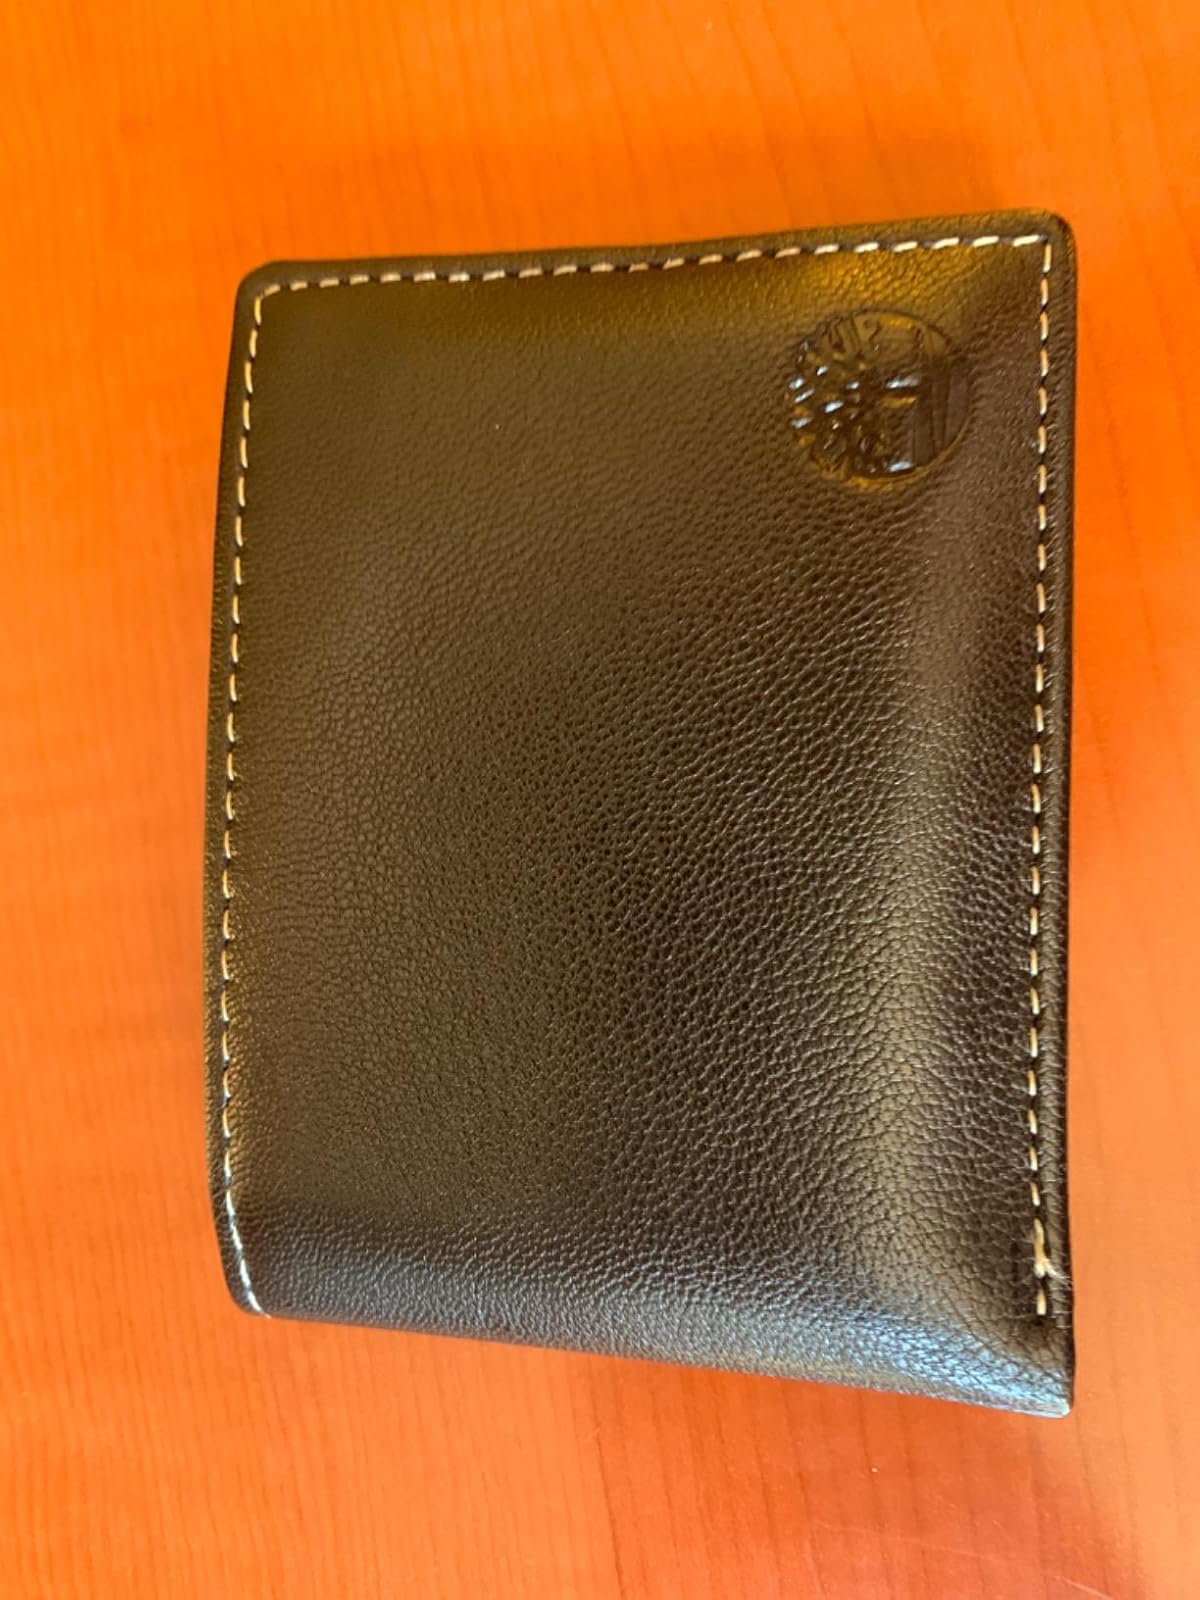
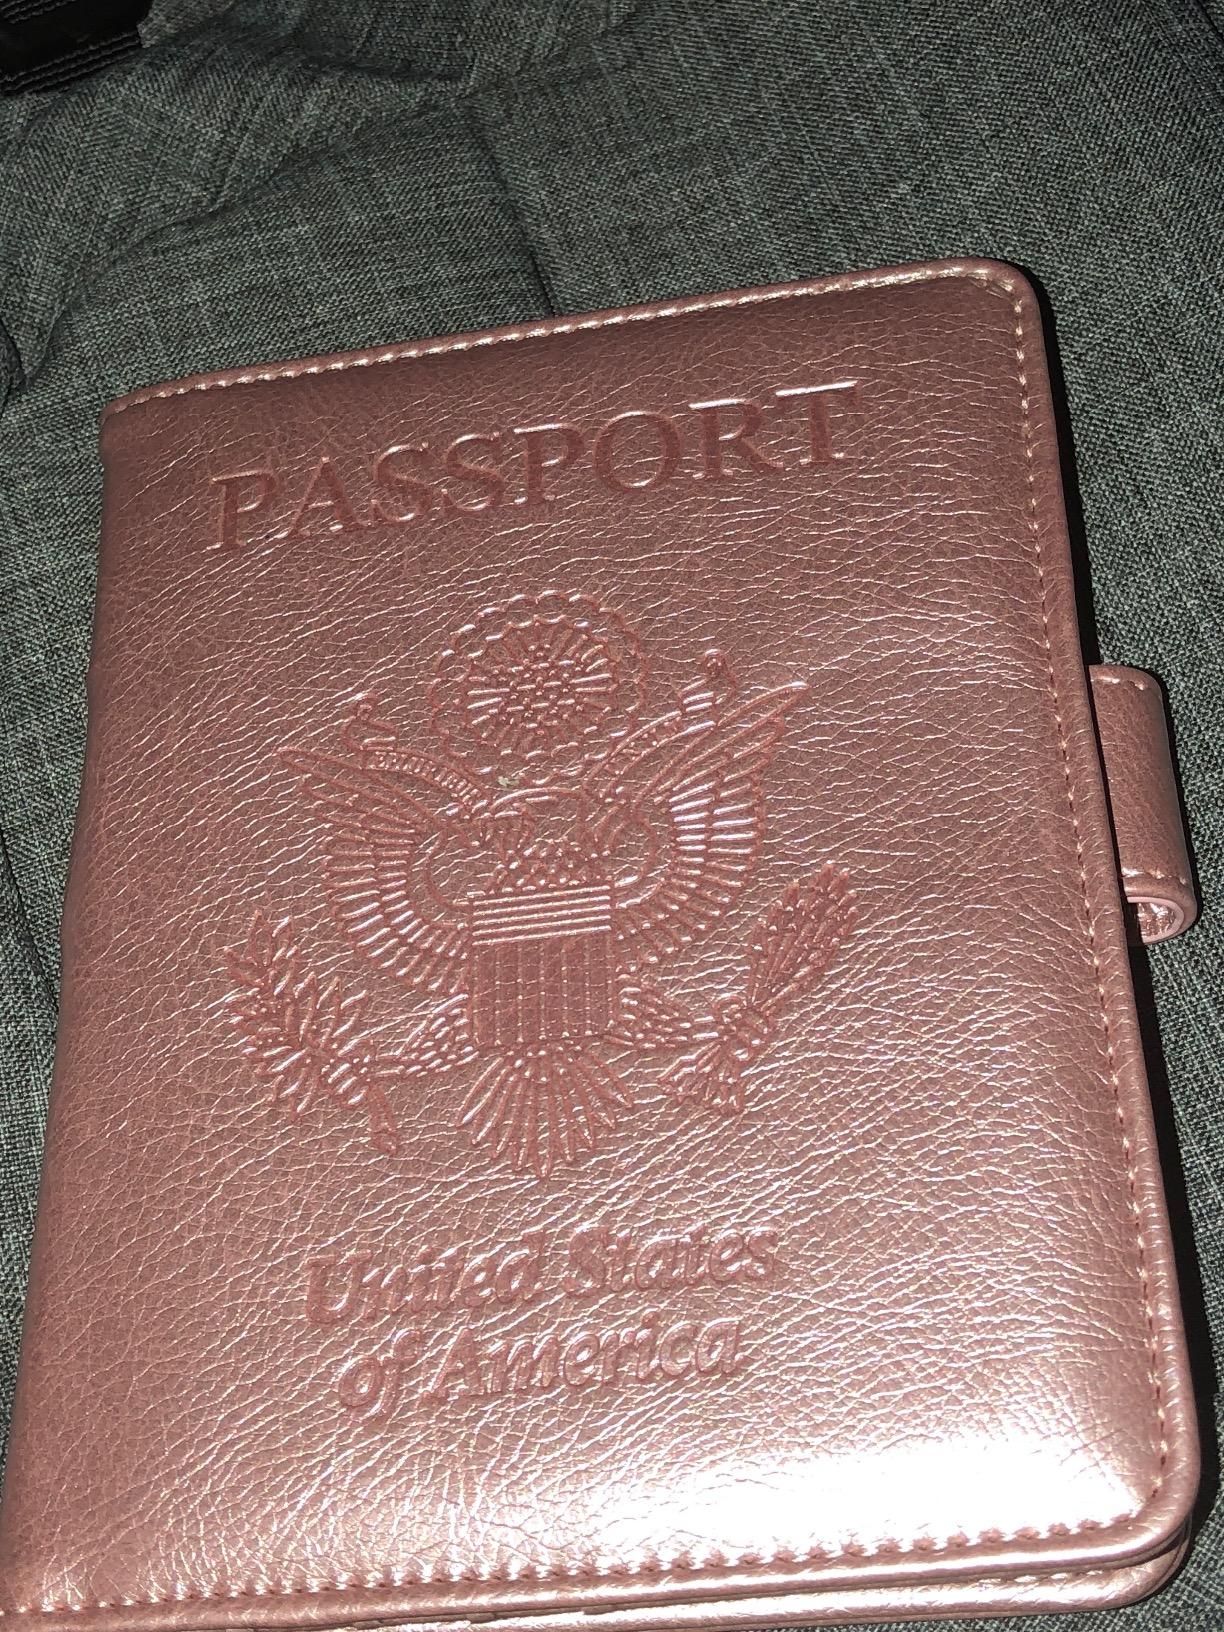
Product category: accessories_wallet
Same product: no